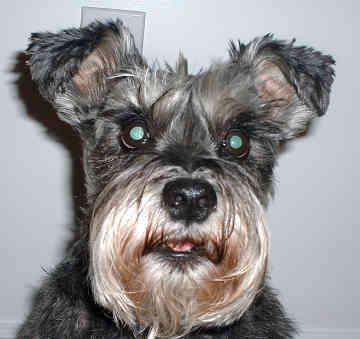
miniature_schnauzer